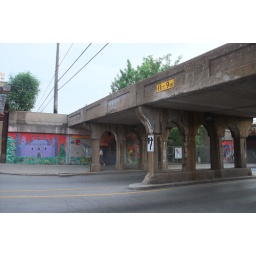
castle mural by L bridge